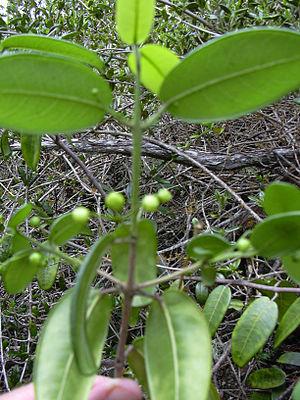
Melicope est un genre d'environ 150 espèces d'arbustes et d'arbres de la famille des rutacées se rencontrant à partir de l'archipel d'Hawaï dans le Pacifique jusqu'à l'Asie tropicale, l'Australie et la Nouvelle-Zélande.